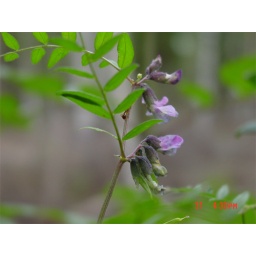
Just playing around with depth of field and manual focus, this flower lent itself to the exercise.